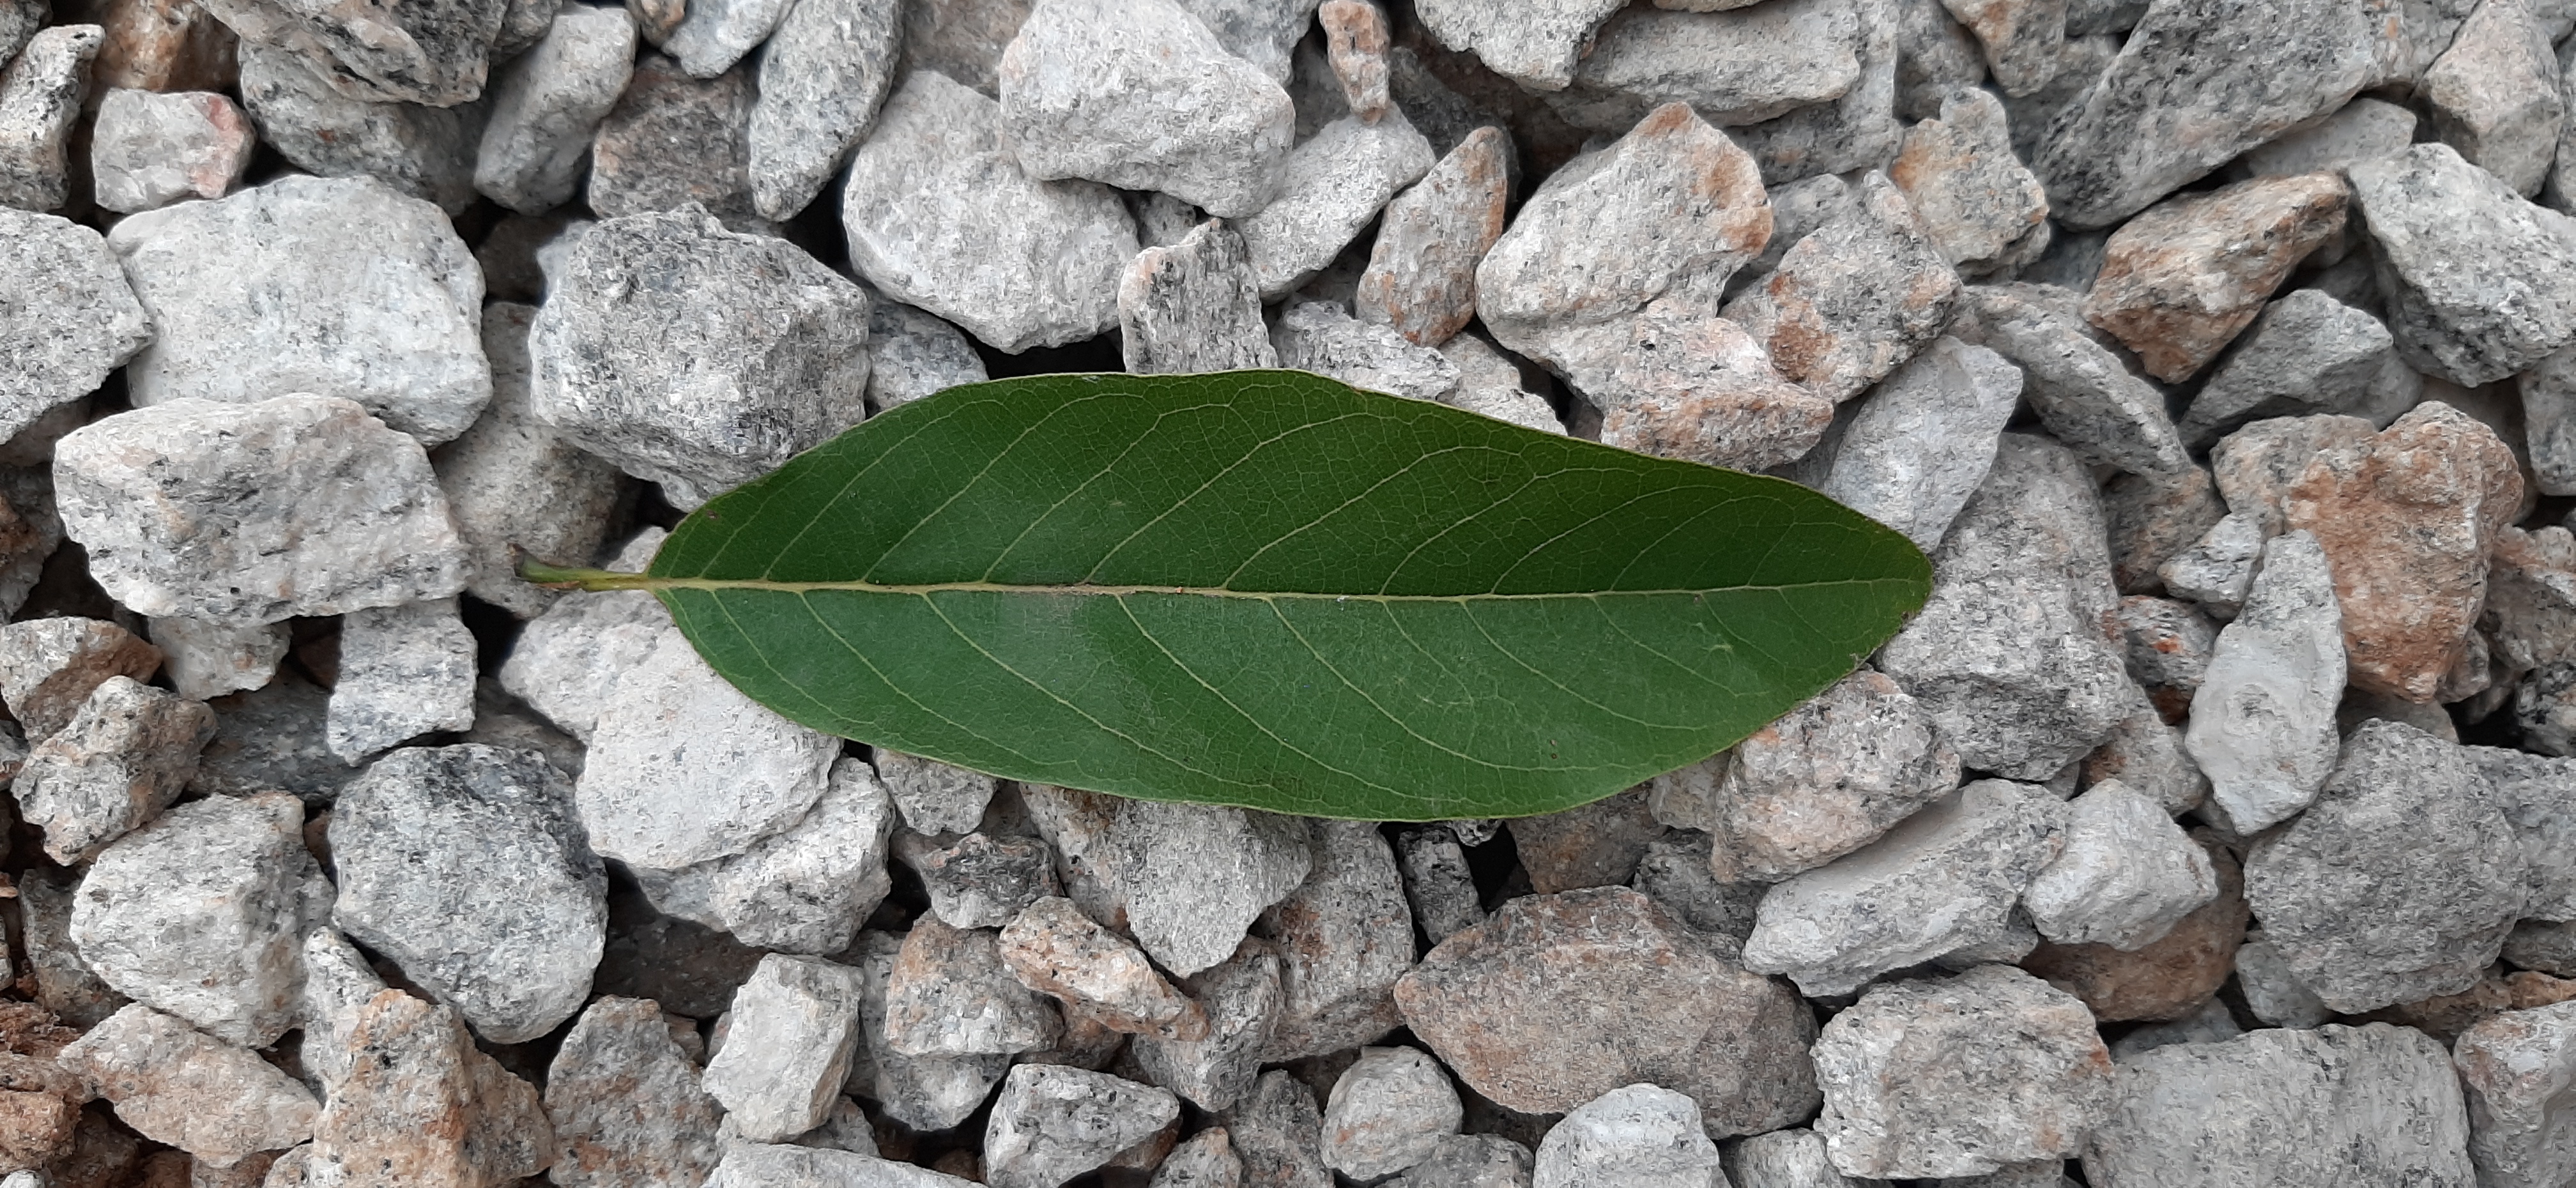
Plant: Seethapala